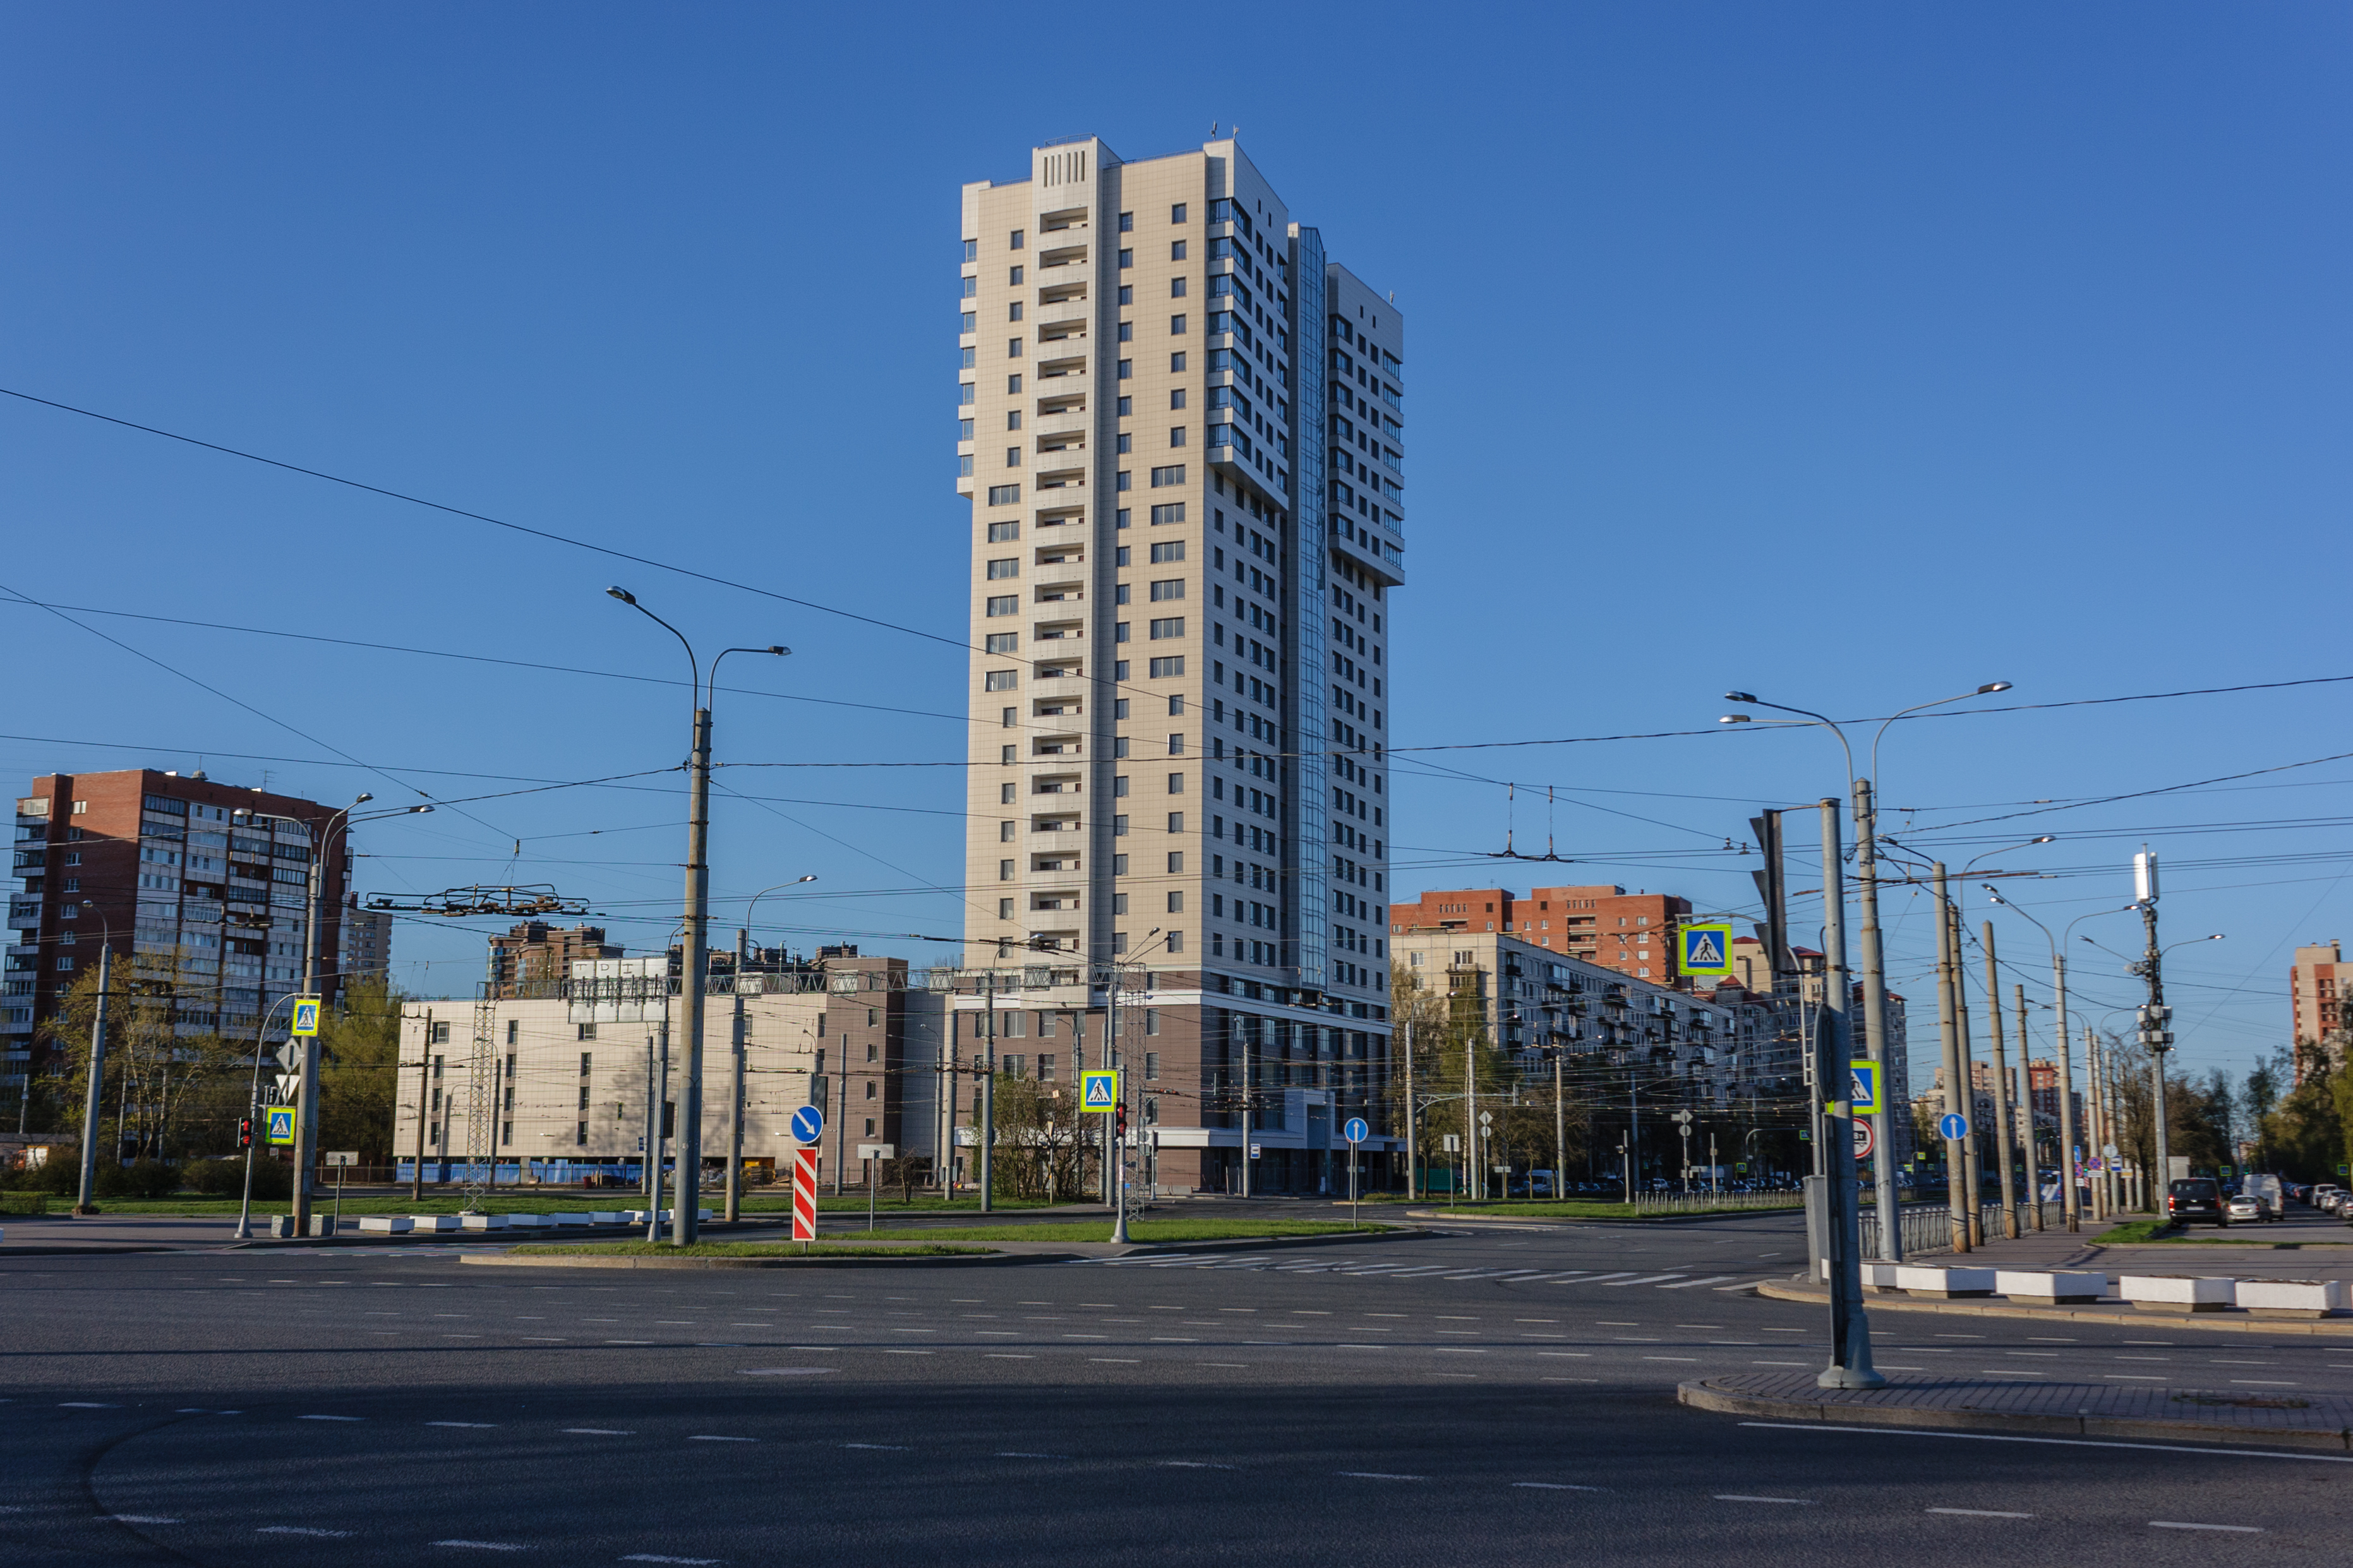
building, street, metropolitan area, residential area, urban area, tower block, city, condominium, architecture, daytime, human settlement, neighbourhood, sky, landmark, town, mixed use, downtown, skyscraper, metropolis, apartment, real estate, tower, commercial building, tree, infrastructure, road, suburb, house, urban design, skyline, corporate headquarters, plant, headquarters, facade, cityscape